Wuxi North railway station

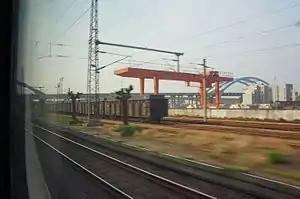

Wuxi North railway station is a freight-handling railway station in Huishan District, Wuxi, Jiangsu, China. It is an intermediate stop on the Beijing–Shanghai railway and is also connected by a short stretch of track to the Xinyi–Changxing railway.